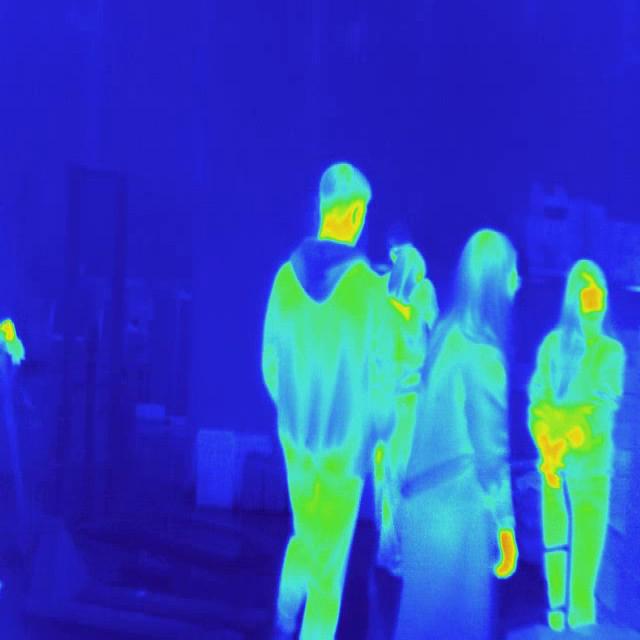
Detected objects:
label: person
label: person
label: person